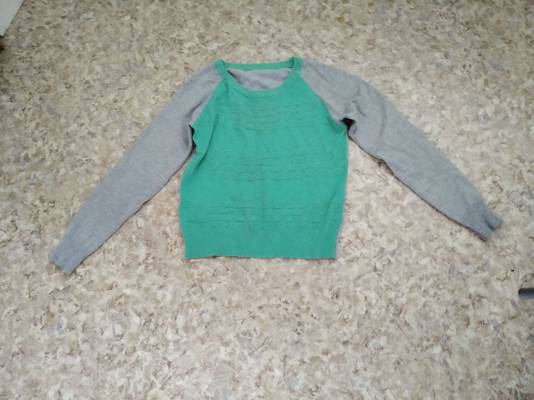
Waste category: clothes